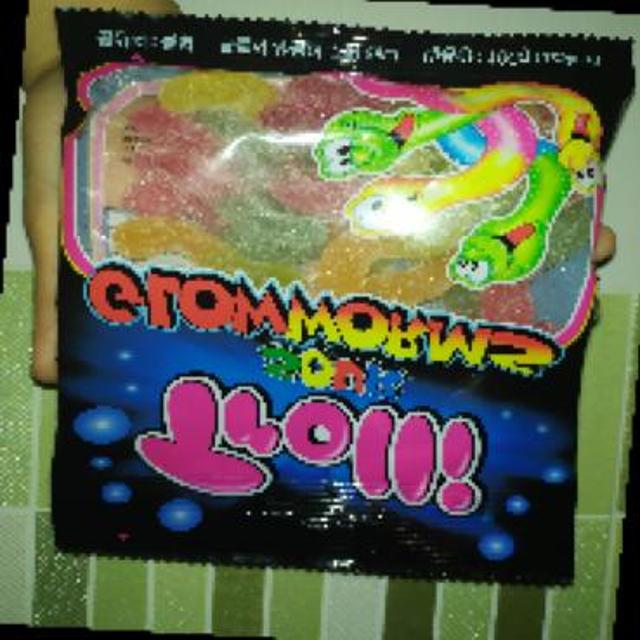
Label: plastics